Robert Vukelić

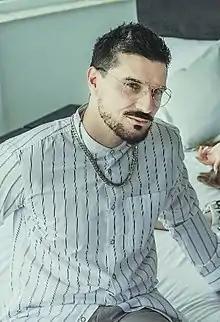
Vukelić in his music video "Bezobrazno"

Robert Vukelić (born 17 June 1986) is a Macedonian pop singer. He started his musical career in 2007. He has collaborated with several Macedonian composers, such as a Grigor Koprov, Risto Apostolov from Vodolija, Jovan Jovanov, Elvir Mekic, Hari Kotlaroski and Silvi Band.